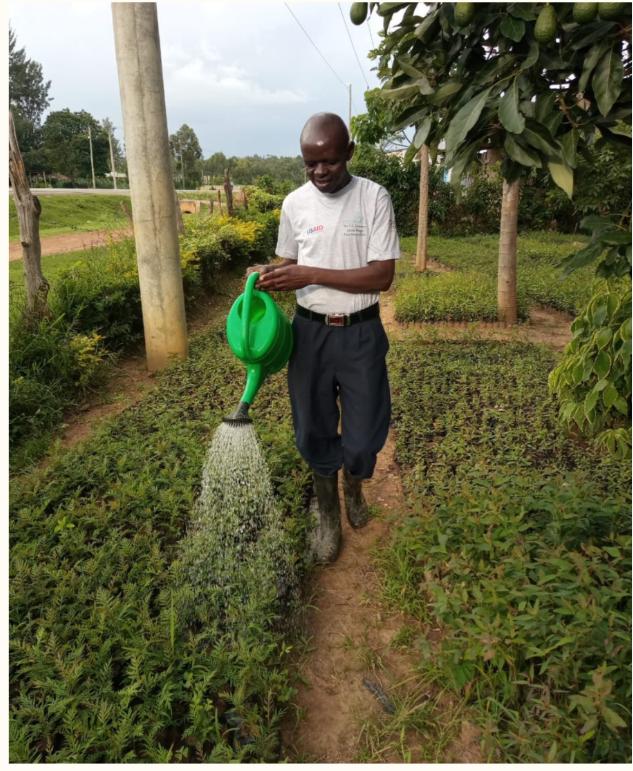
Mbaba aliyevaa mabuti akiwa anamwagilia miche midogo ya miti, ambayo imepandwa katika mifuko midogo ya plastiki iliyo na udongo wenye rutuba ambao husaidia miche hiyo ya miti kukua.